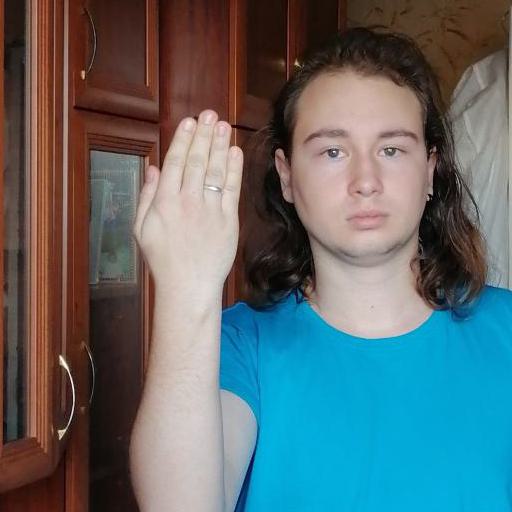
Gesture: stop_inverted